Vietnamese art

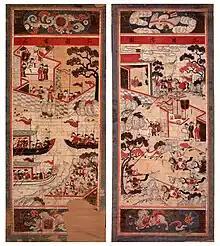
Two paintings named "Tam quốc chí đồ" (三國志圖) at Độc Lôi Temple, Nghệ An, Revival Lê dynasty

First National Art Exhibition in the Democratic Republic of Vietnam in 1955, after the victory at Điện Biên Phủ where Meeting (Gặp Nhau) by Mai Văn Hiến was praised as the ideal painting that illustrates the idea of community and solidarity between the soldiers and the common people. "The mood of the painting is reflected in the artist's simple descriptive style, which lends itself well to its content."